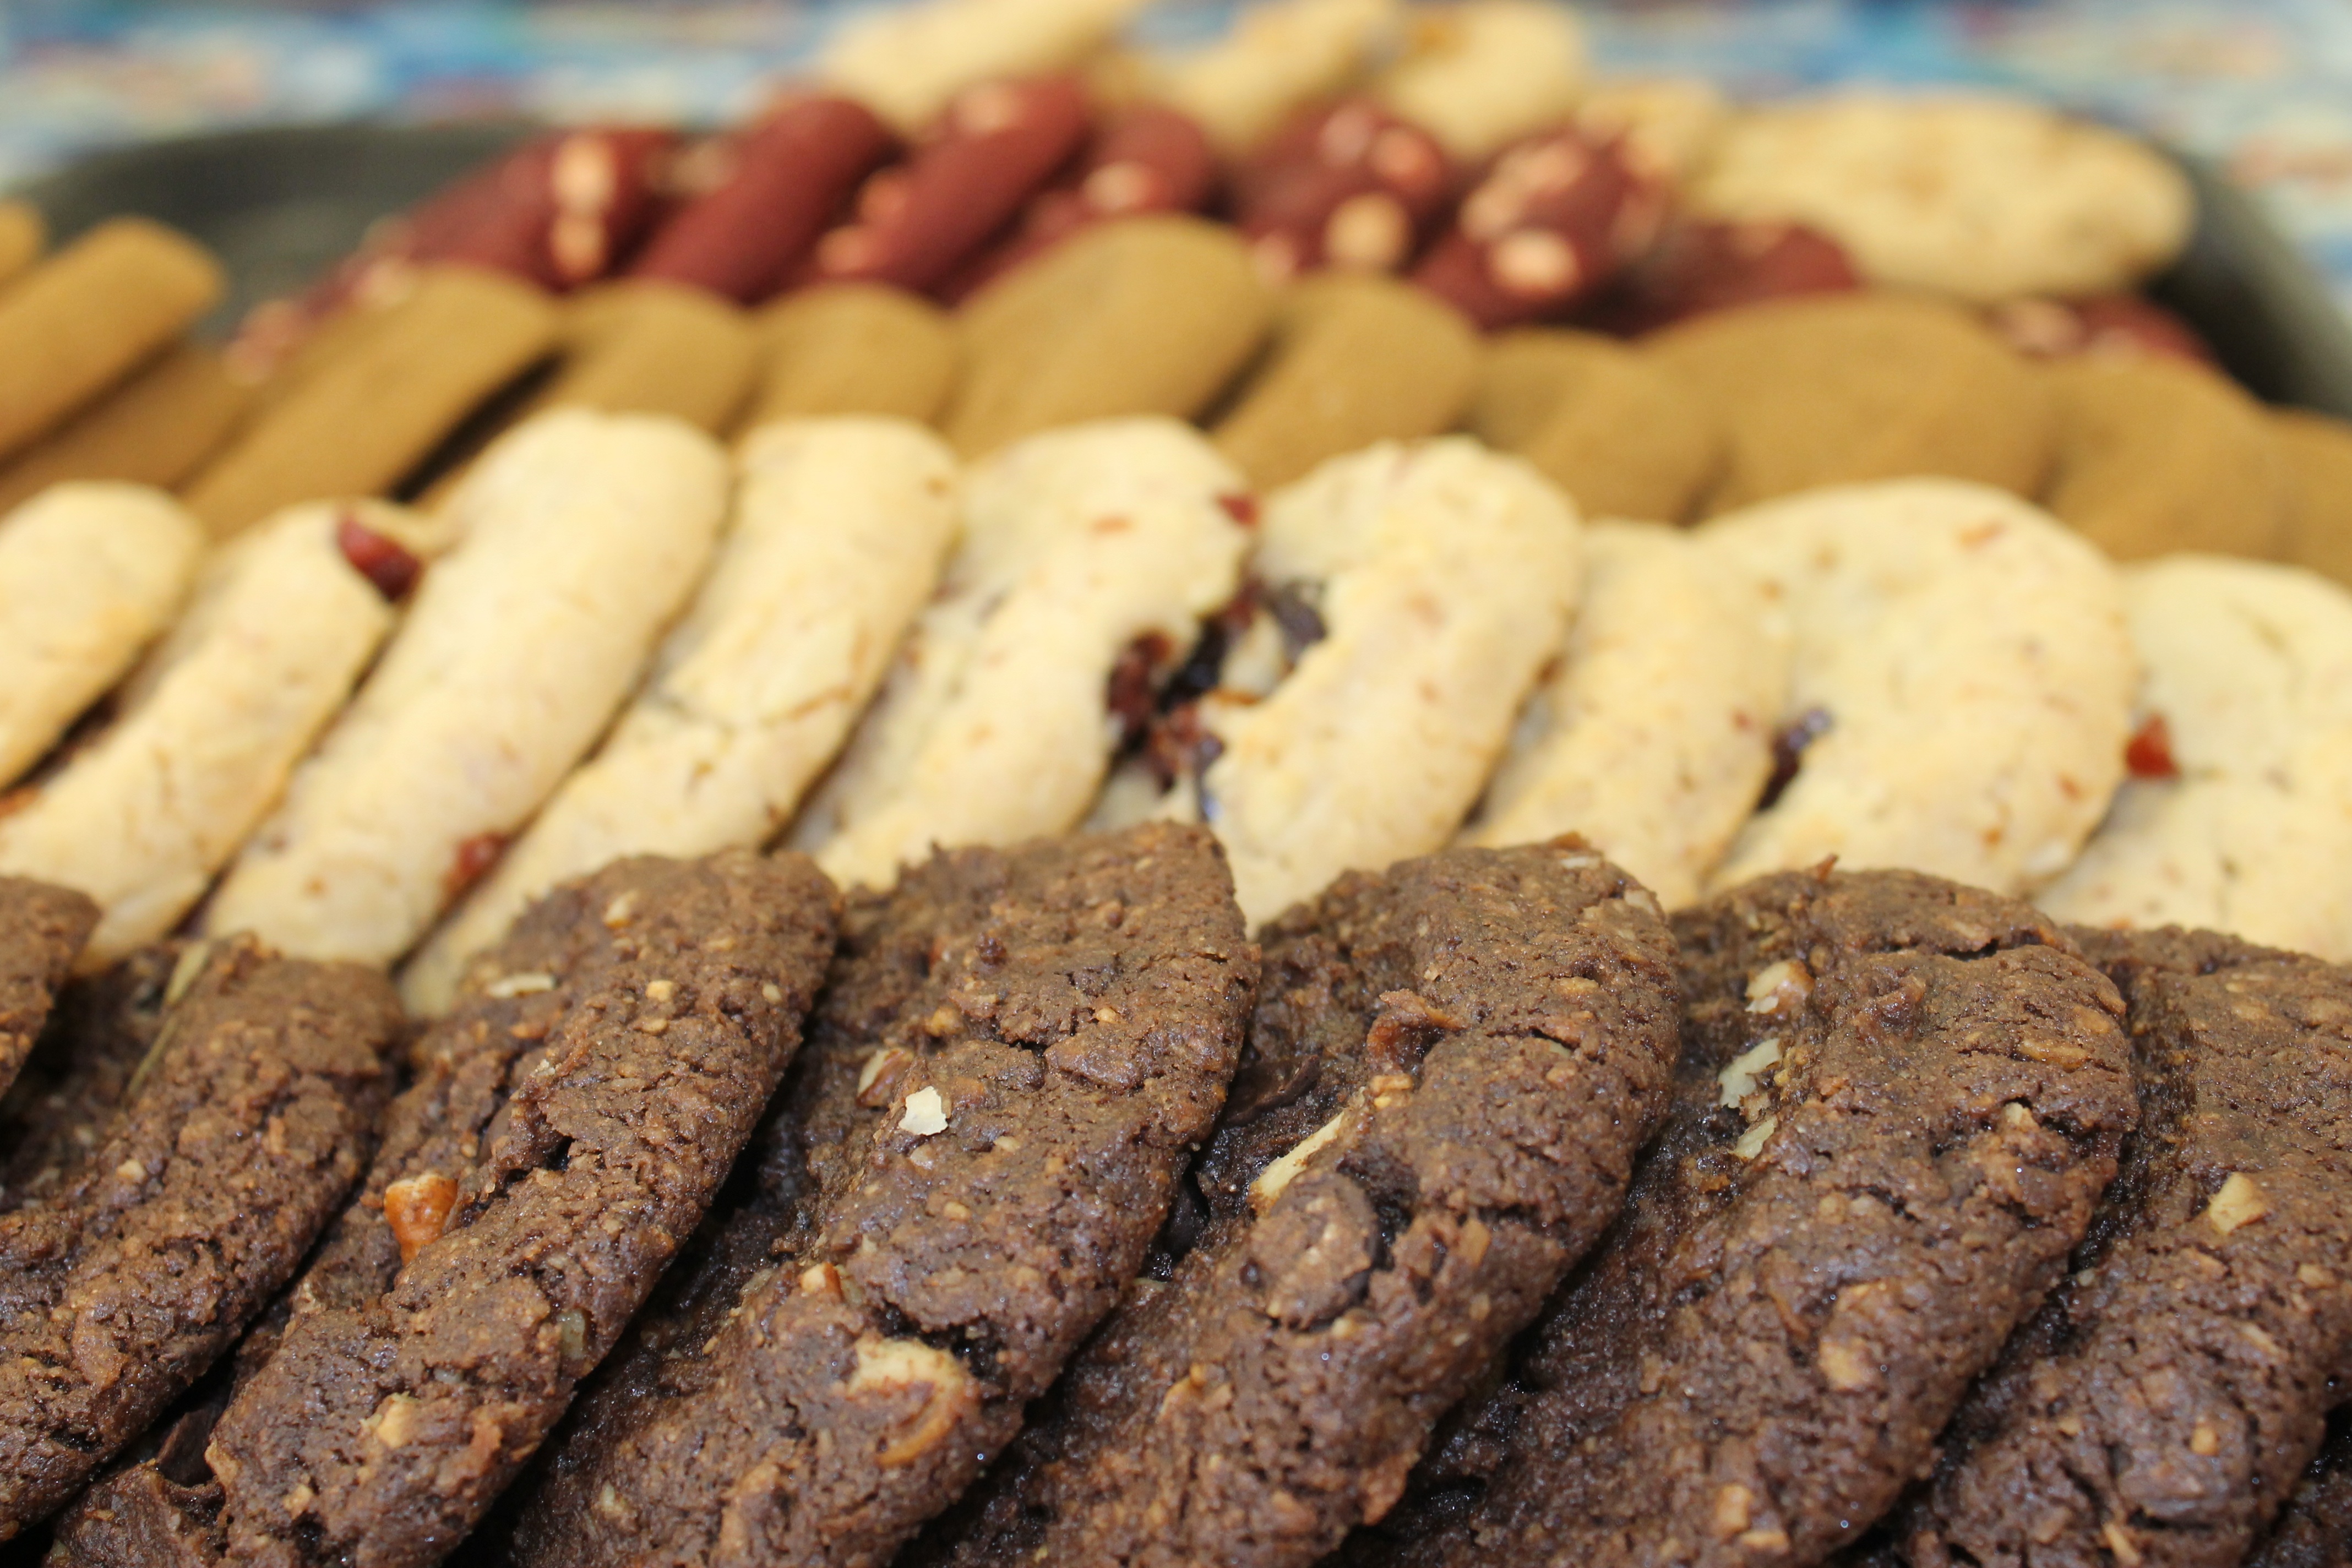
food, baking, biscuit, snack, cookie, dessert, biscotti, cookies, sugar, baked goods, finger food, cookies and crackers